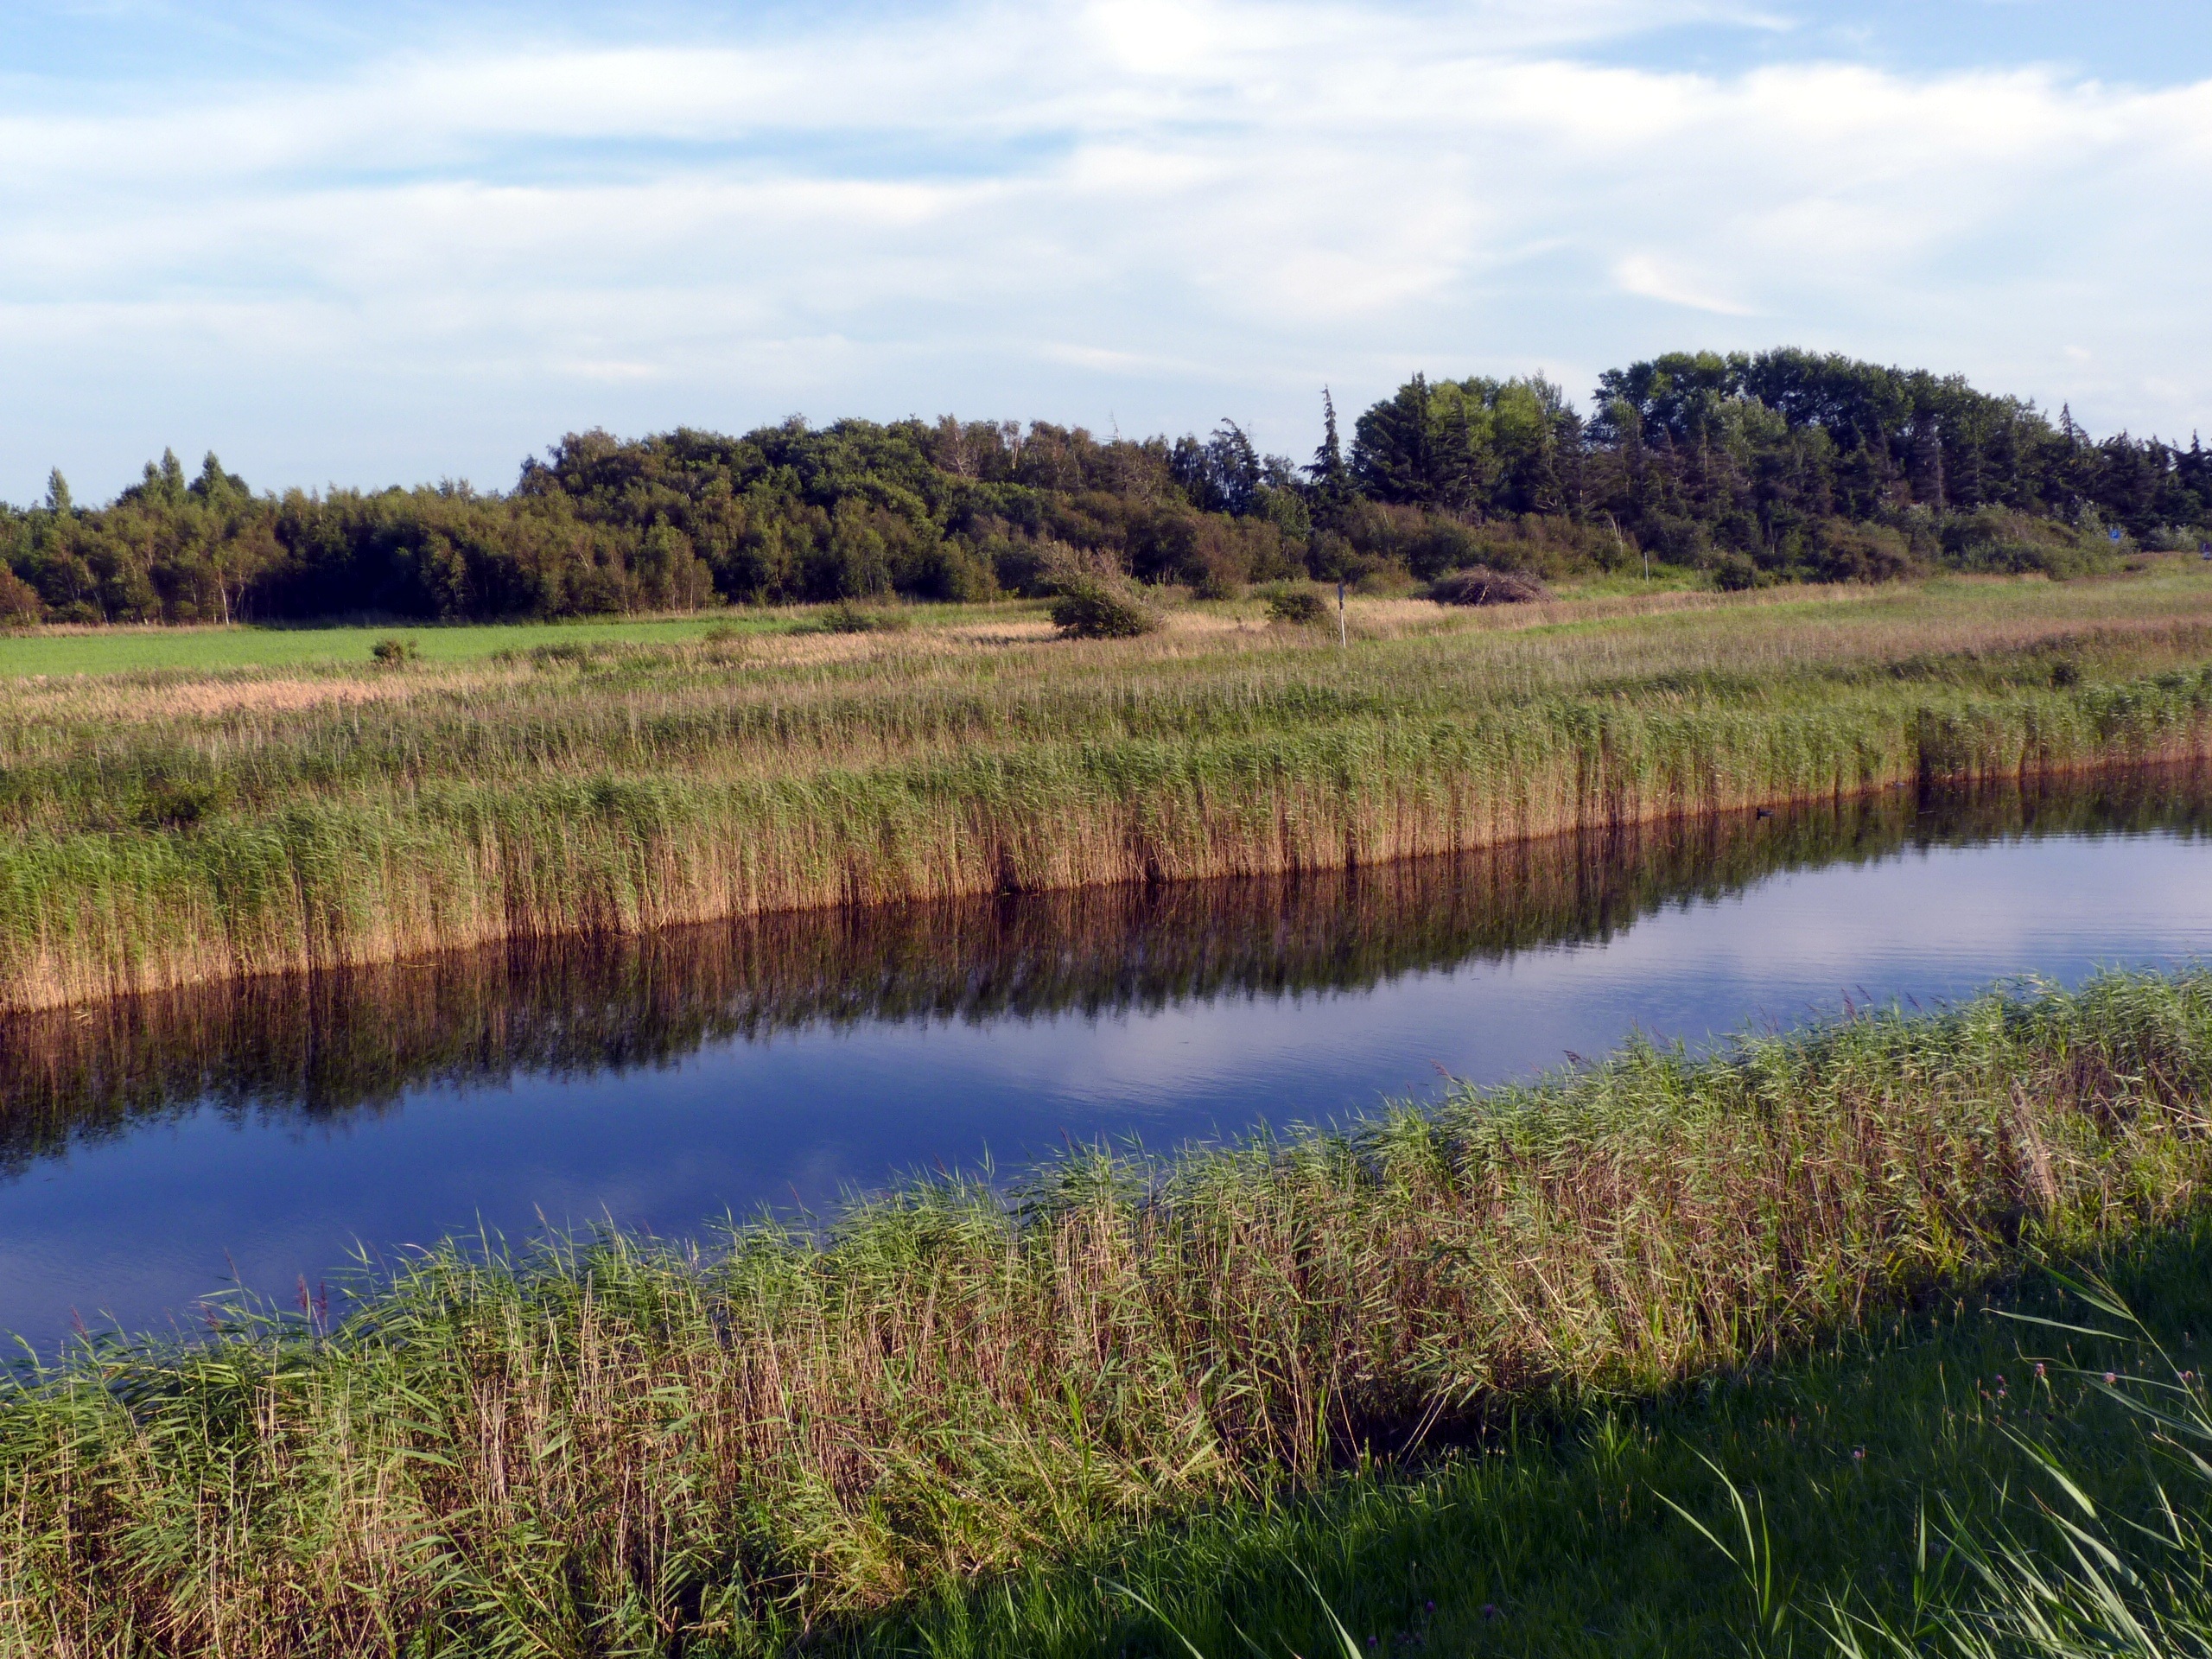
landscape, tree, nature, grass, marsh, swamp, wilderness, meadow, prairie, lake, pond, reflection, rest, reservoir, waterway, grassland, wetland, bog, floodplain, habitat, loch, ecosystem, fehmarn, nature reserve, evening light, fish pond, natural environment, wallnau